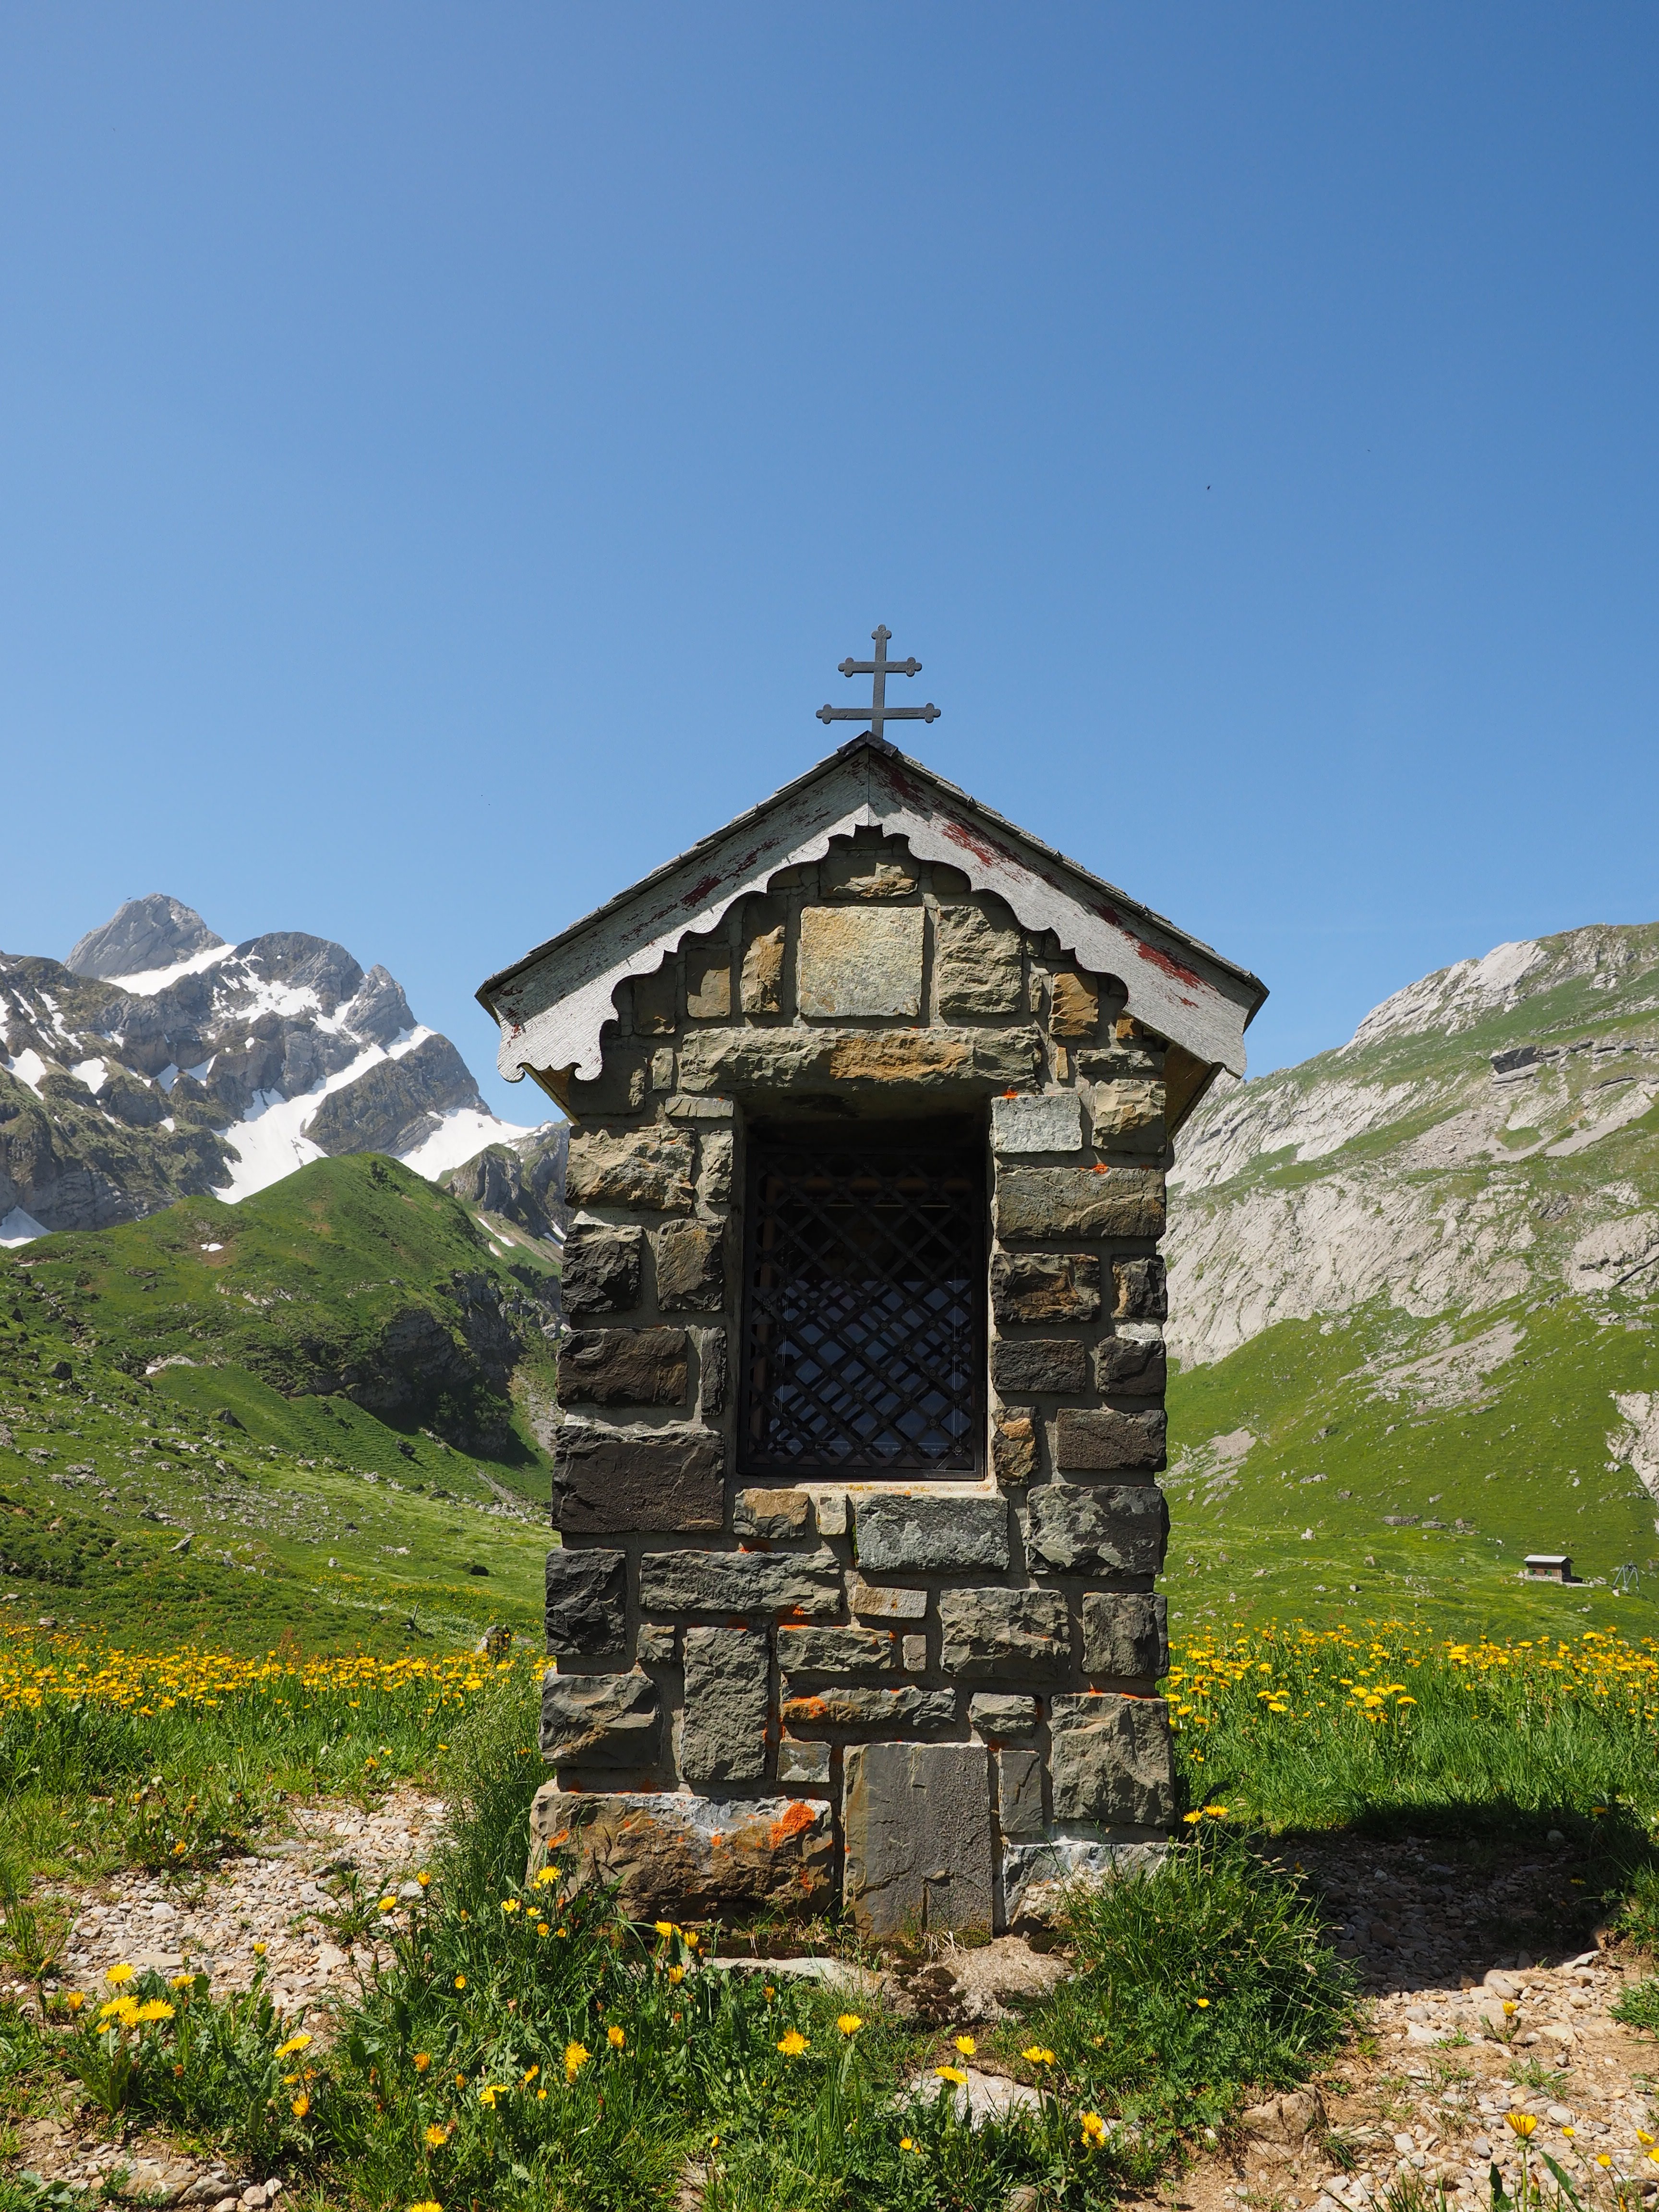
mountain, building, mountain range, hut, village, church, chapel, ruins, appenzell, bergdorf, destination, rural area, s ntis, innerrhoden, alpine village, mountainous landforms, alpstein region, meglisalp